Impact events on Jupiter

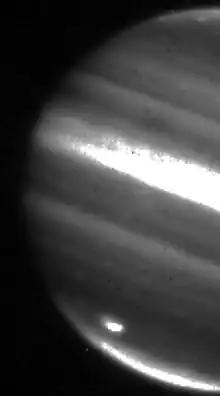
Image of the sign (visible below as a luminous oval) left following the impact of a comet or asteroid with Jupiter, in July 2009. The image was collected by NASA 's Infrared Telescope Facility at a wavelength of 1.65 μm.

The frequency of impacts on a planet can be defined as the average interval between two consecutive impacts; a high value corresponds to a short interval between two consecutive impacts. In 1998, Nakamura and Kurahashi that estimated every 500–1000 years, a comet with a diameter greater than could impact the planet. This estimate was revised after the 1994 impact of SL9. In various subsequent works, values between 50 and 350 years were suggested for an object of . They are based on some assumptions that have been questioned since the impact of 2009.